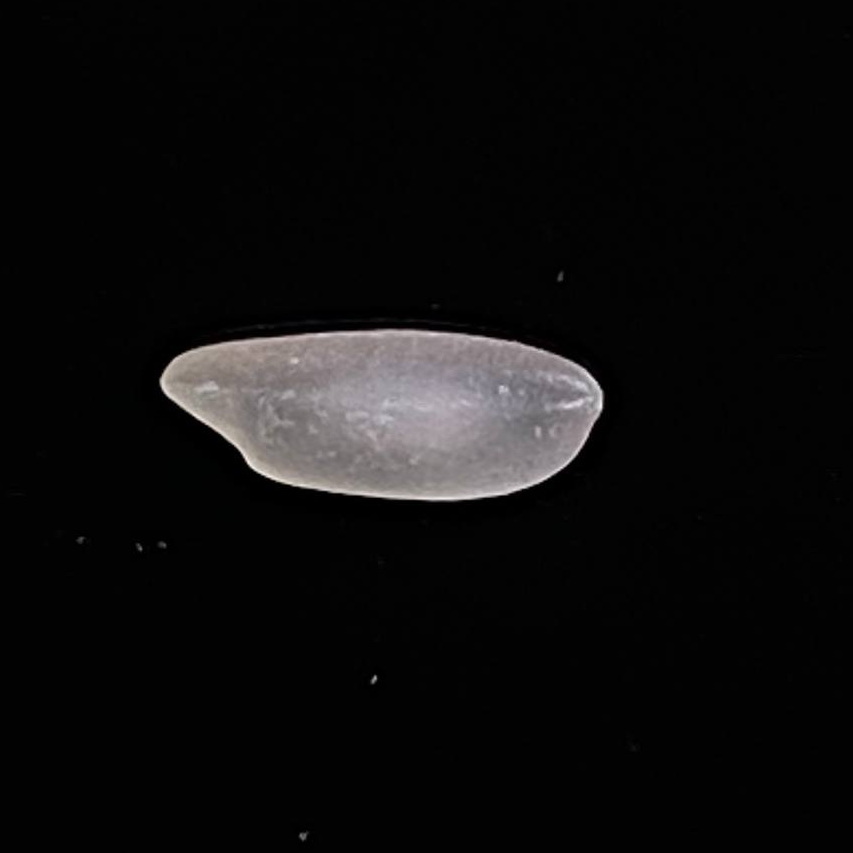
Rice variety: BR29